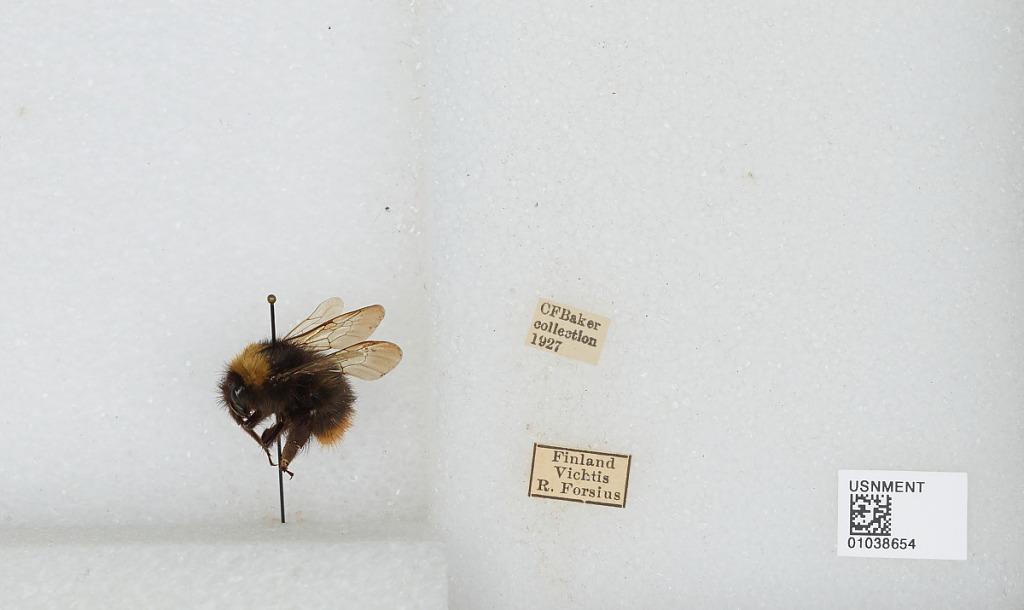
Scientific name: Bombus (Pyrobombus) pratorum borealis Alfken
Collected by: R. Forsius
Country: Finland
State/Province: Uusimaa
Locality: Vihti
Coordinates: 60.4158, 24.3271